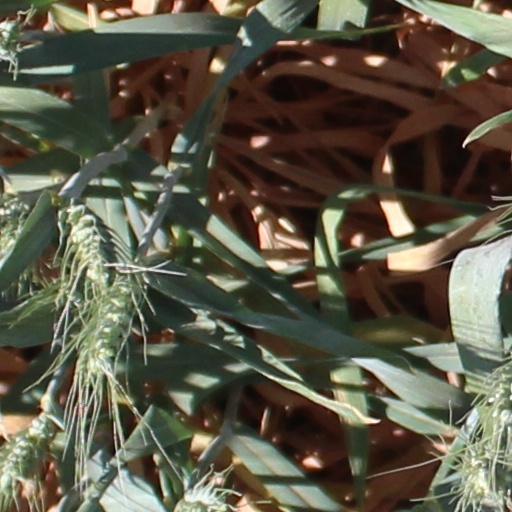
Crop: wheat